Natchez Trace Parkway

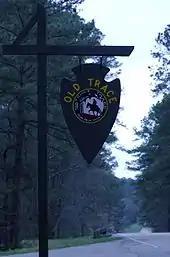
Old Natchez Trace sign southwest of Mathiston, Mississippi

By the time of European exploration and settlement, the route had become well known and established as the fastest means of communication between the Cumberland Plateau, the Mississippi River, and the Gulf of Mexico settlements of Pensacola, Mobile, and New Orleans. In the early post-American Revolutionary War period of America's (south) westward expansion, the trace was the return route for American flat-boat commerce between the territories of the upper and lower Ohio, Tennessee, and Cumberland River valleys. The Americans constructed flat boats, loaded their commerce therein, and drifted upon those rivers, one-way south-southwestward to New Orleans, Louisiana. They would then sell their goods (including the salvageable logs of the flat boats and including enslaved people), and return home via the trace (for the middle section of their return trip), to as far away as Pittsburgh, Pennsylvania.